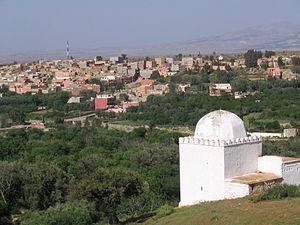
Amizmiz est une petite ville du Province de Tahnaout située à l'état de Marrakech-Tensift-Al Haouz au Maroc
Au Maroc, la définition de la « ville » ou des localités urbaines délimitées sur la base de codes géographiques, propre aux besoins du pays et mise en place par le Haut-Commissariat au plan, est double — administrative et statistique — et sert à déterminer la population urbaine à l'occasion des recensements.